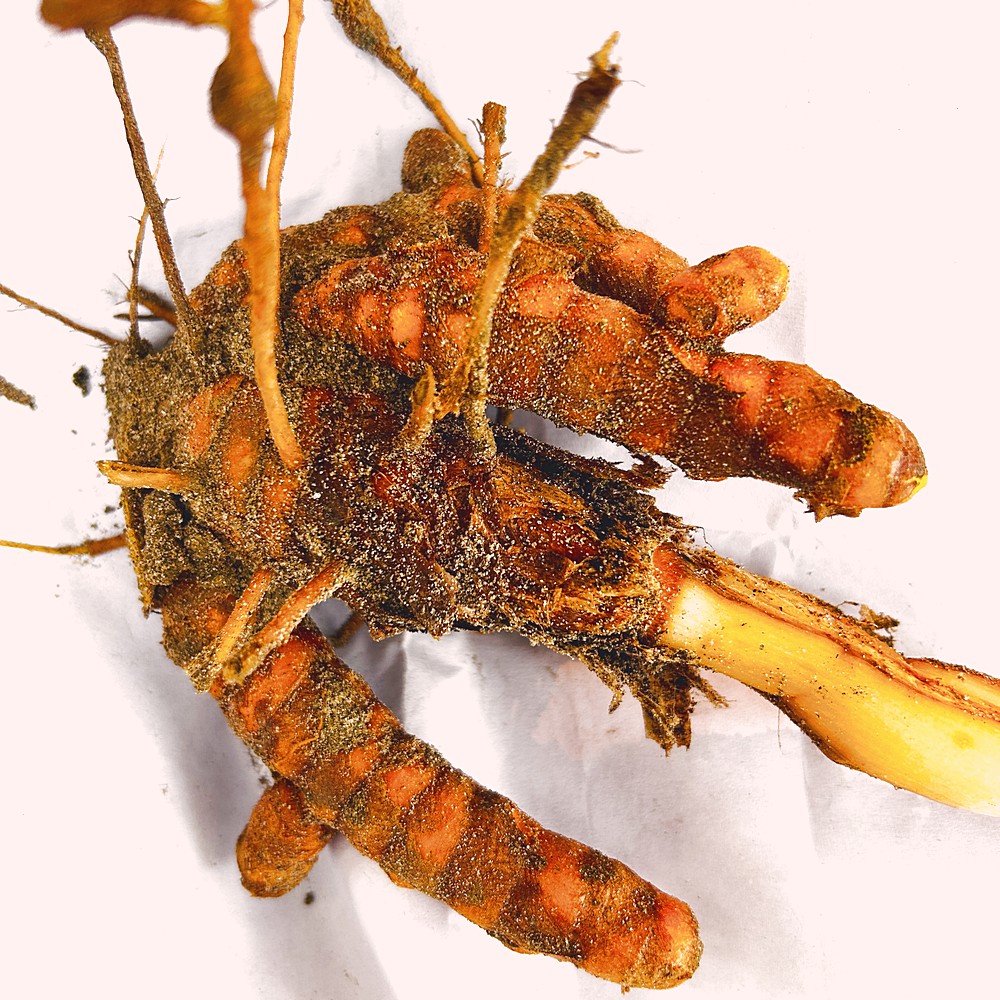
Label: Rhizome Healthy Root